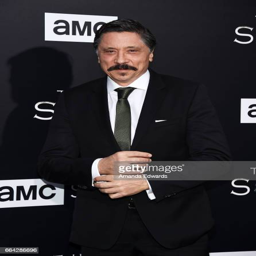
actor arrives at the premiere